Shinn Ridge

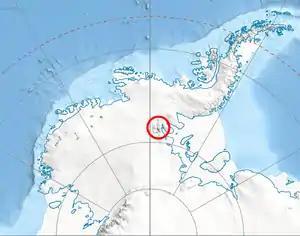
Location of Vinson Massif in Western Antarctica.

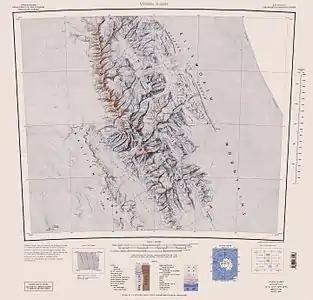
Central and southern Sentinel Range map.

Shinn Ridge is a rock ridge that extends northeast for from Mount Shinn in the Sentinel Range of the Ellsworth Mountains. It was named by the Advisory Committee on Antarctic Names in 2006 in association with Mount Shinn.